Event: Nepal Earthquake
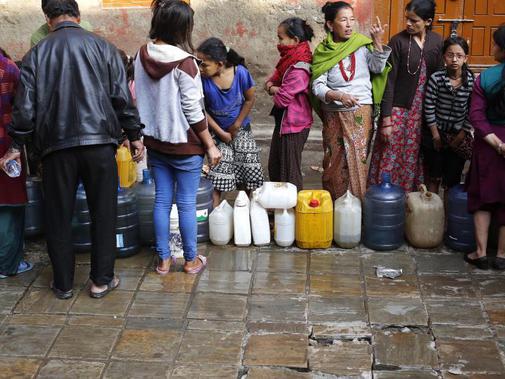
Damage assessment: no_damage